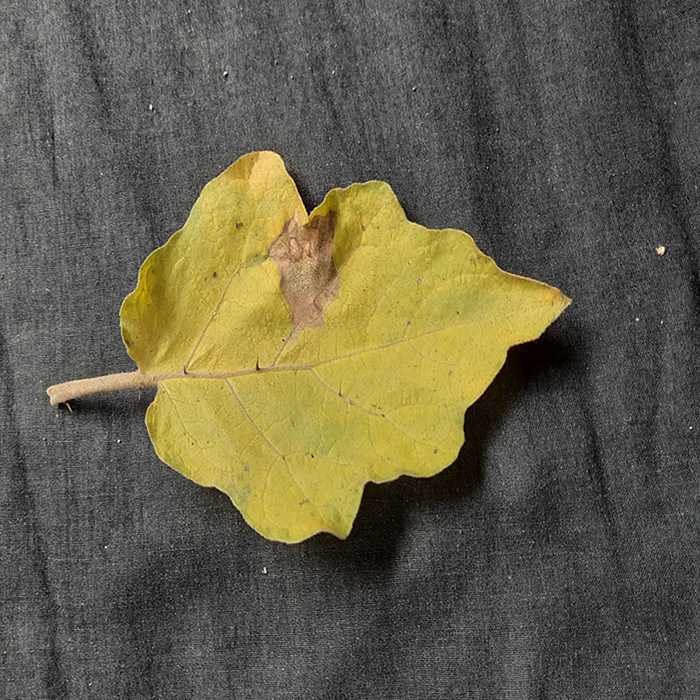
Plant: Eggplant
Label: Eggplant verticillium wilt